Chepiwanoxet Point

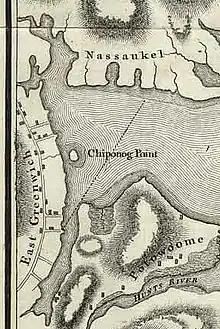
Western Greenwich Bay, an arm of Narragansett Bay showing Chepiwanoxet (Chiponog) Point as an island in 1777

Chepiwanoxet is a neighborhood in Warwick, Rhode Island, with an island peninsula in Greenwich Bay, an arm of Narragansett Bay. The neighborhood straddles the Amtrak railroad lines, which lies just east of and parallel to the Post Road (US Route 1). Its boundaries are Neptune Street to the North, Alger Avenue to the South, Post Road to the West, and Greenwich Bay to the East. Chepiwanoxet Way, an underpass beneath the Amtrak lines, now serves as the only street access in and out of the neighborhood.